Baulk road

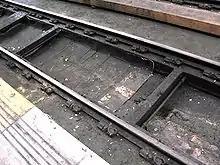
Modern baulk road at London Paddington station

Baulk road was used by John Coode for a number of railways that he built as part of large construction schemes for harbour breakwaters at places such as Portland and Table Bay. The great widths between the rails and between the transoms allowed him to support the tracks on piles and discharge rocks from wagons directly between the rails to form the foundations of the breakwaters.